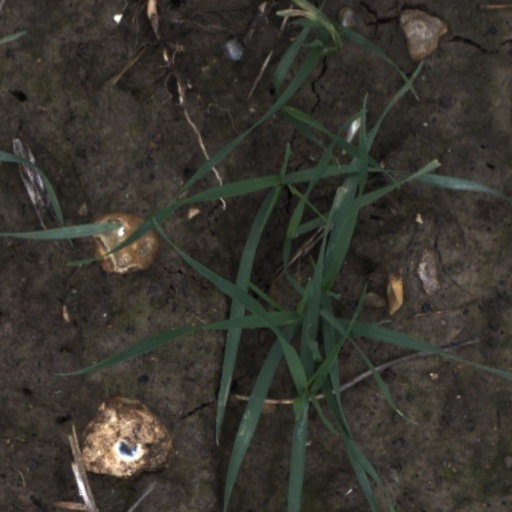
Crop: wheat